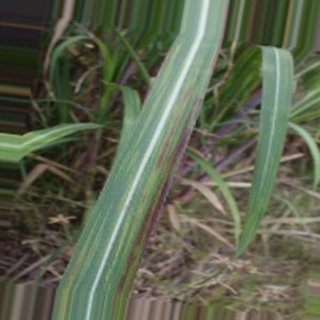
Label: sugarcane_bacterial_blight